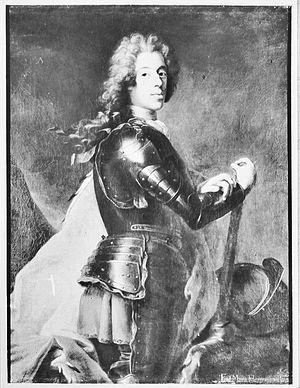
Ferdinand-Marie-Innocent Michael Joseph de Bavière était un prince bavarois et maréchal impérial.